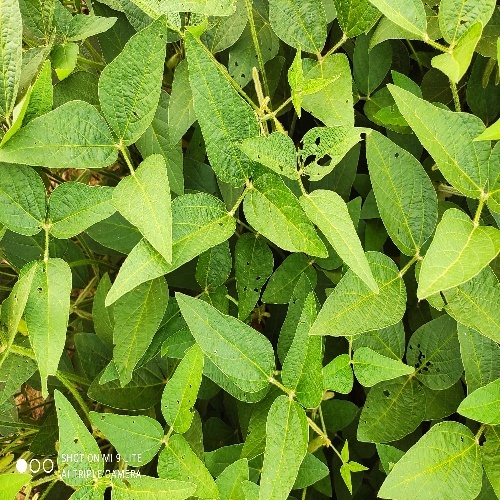
Label: Caterpillar